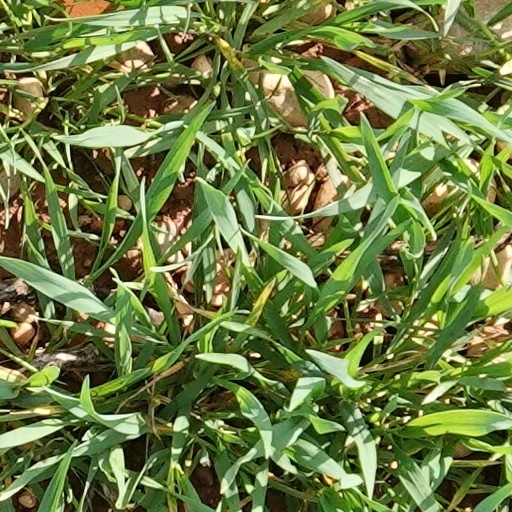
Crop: wheat